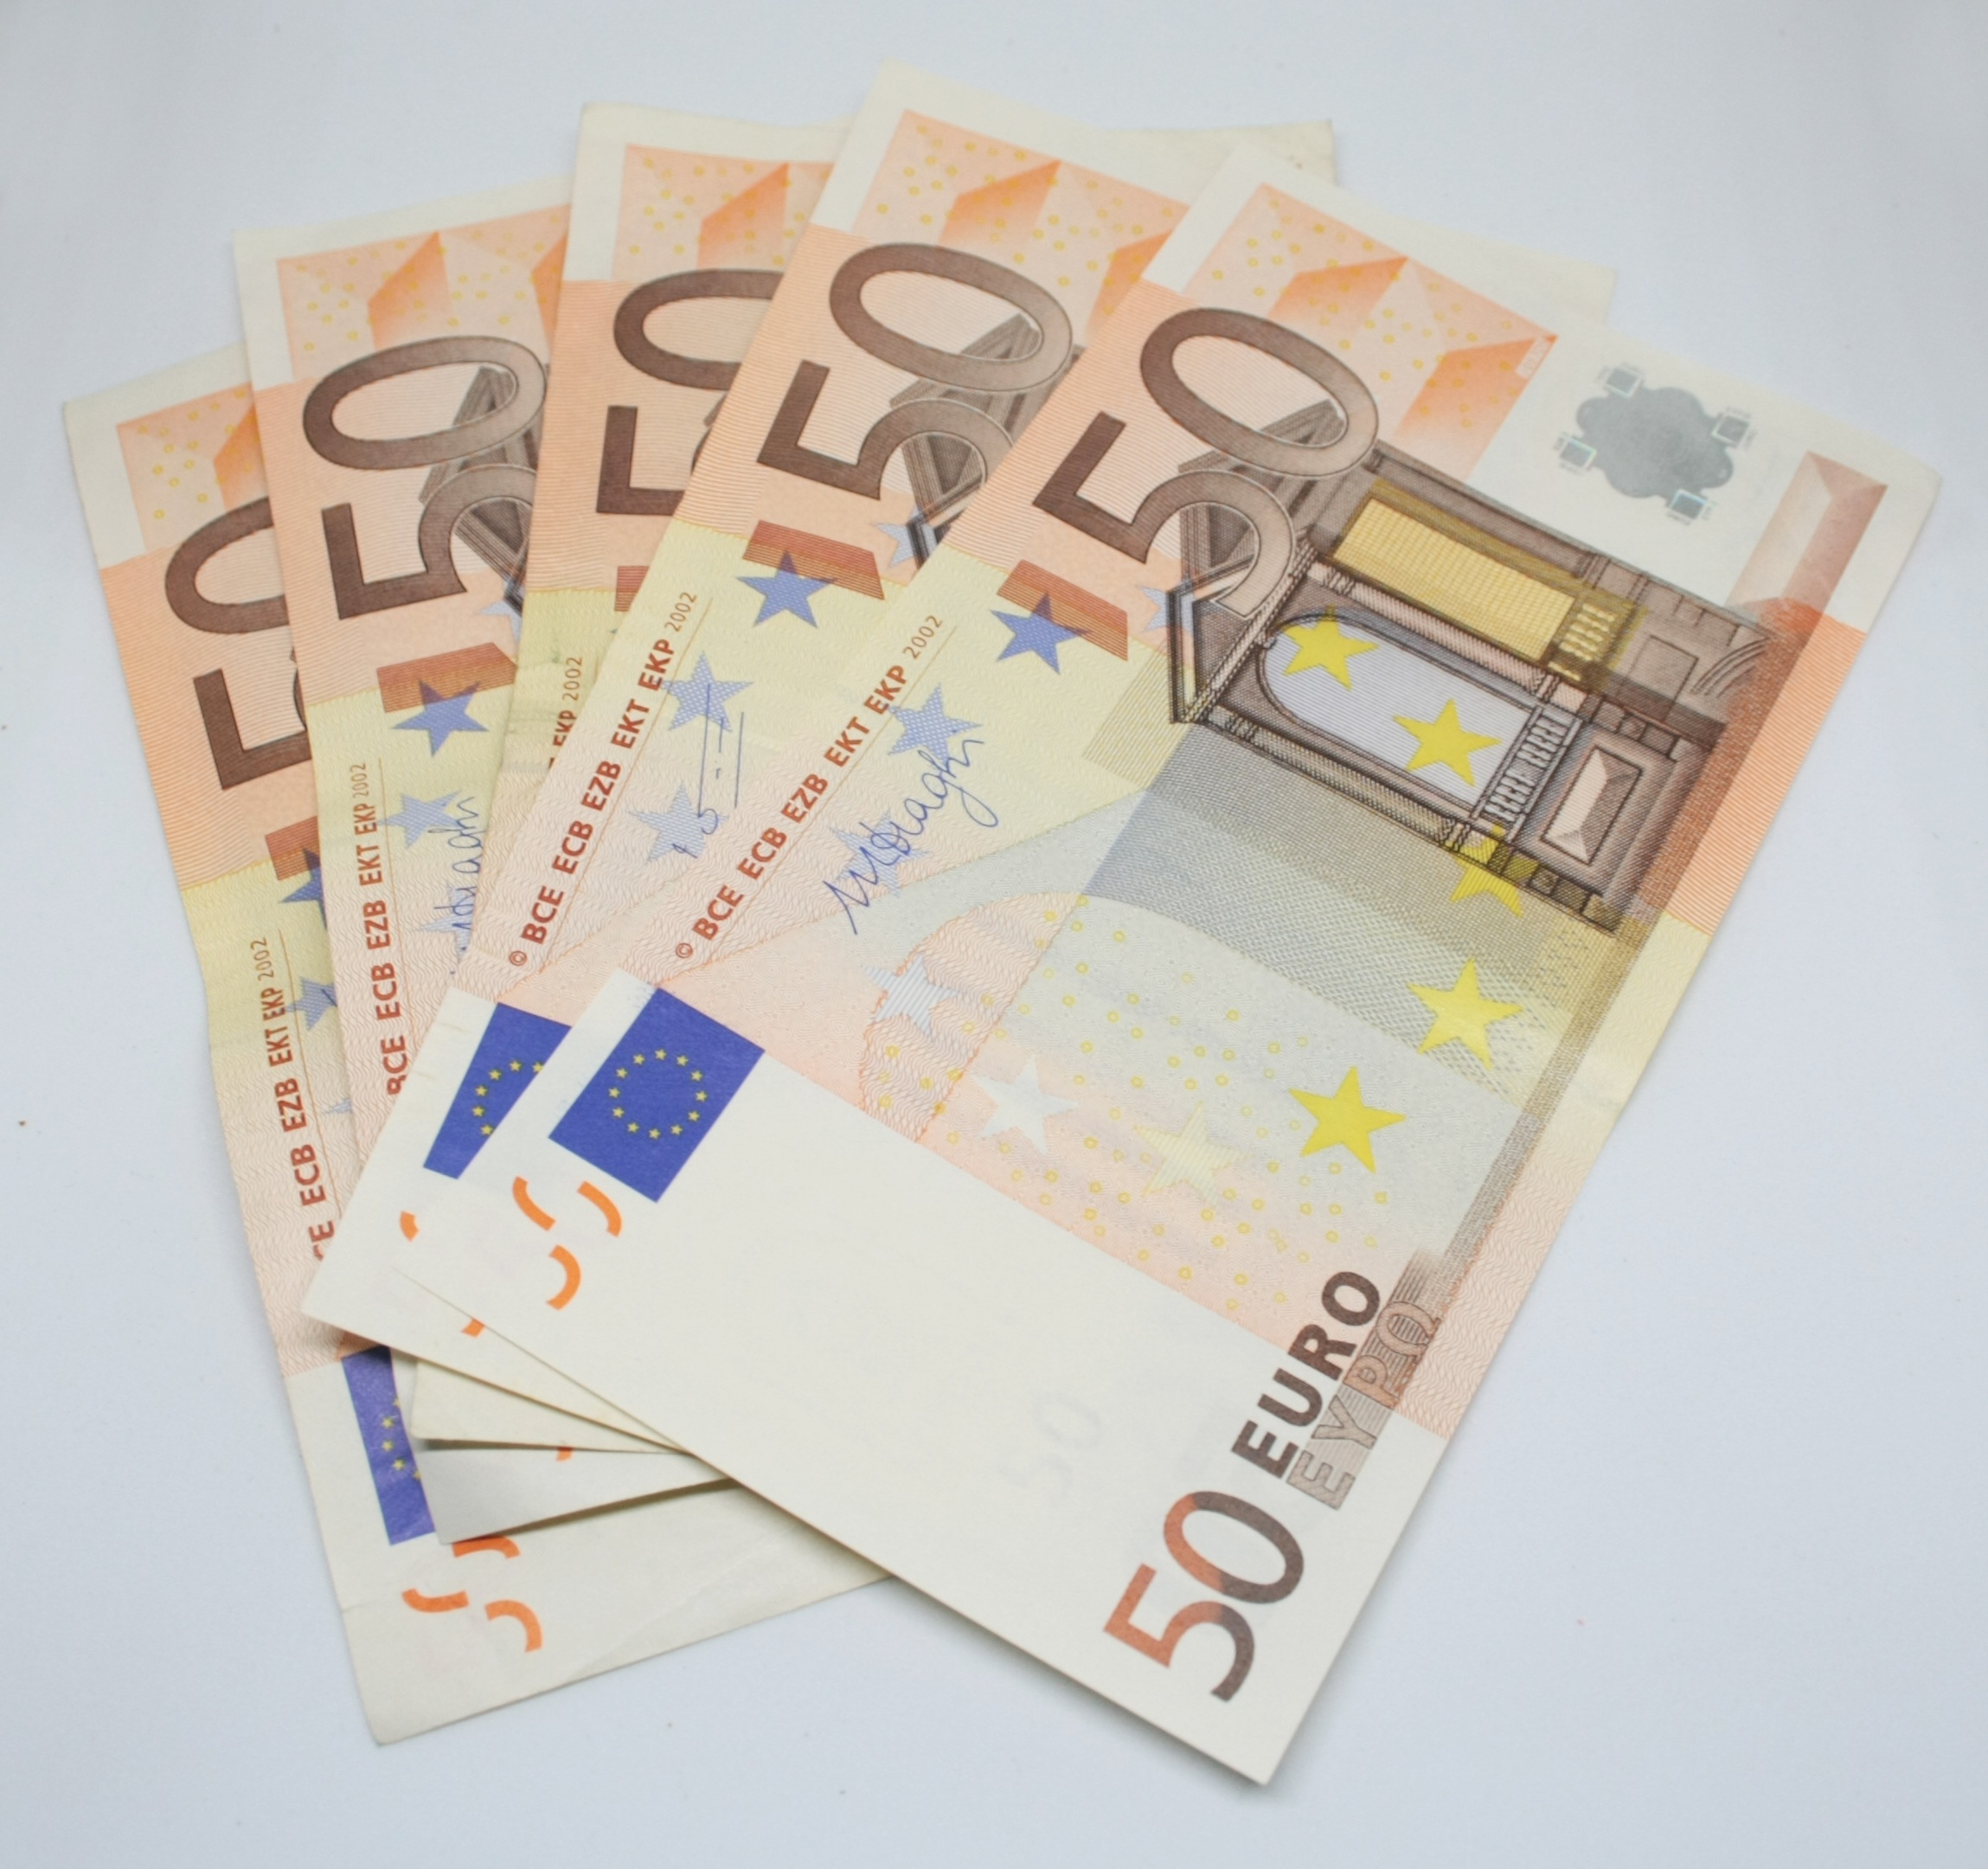
money, italy, paper, brand, cash, font, euro, rich, document, wealth, bills, 50 euros, italian republic